List of decommissioned United States Marine Corps aircraft squadrons

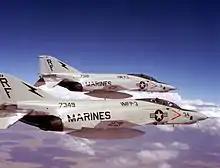
McDonnell-Douglas RF-4B Phantom IIs

Upon the decommissioning of the Marine Composite Squadrons (VMCJs), VMFP-3 became the lone photographic reconnaissance squadron in the Marine Corps. They flew the McDonnell-Douglas RF-4B Phantom II and operated from 1975 until being decommissioned in 1990. Their capability has since been replaced by various targeting pods used on Marine aircraft and the Advanced Tactical Airborne Reconnaissance System which is found in some of the McDonnell-Douglas F/A-18 Hornet squadrons.